2010 Belgian Grand Prix

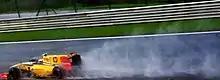
A crash by Vitaly Petrov in the first qualifying session caused a six-minute stoppage.

Webber positioned himself for space and driving on the circuit at its driest, for his first pole position since the , his fifth of the season and the sixth of his career with a 1-minute, 45.778 seconds lap set late in the third session. It was the 12th time in 13 races Red Bull had pole position. Webber was joined on the grid's front row by Hamilton whose first timed lap was on old soft tyres with his second on a new set of tyres before the rain fell. Kubica in third did not set a second timed lap in the final session because a fuel feed fault cut out his car entering the pit lane and requiring mechanics to push his car into the garage for the rest of qualifying. Errors on each of his third session laps left Vettel fourth. Button took fifth by saving a set of soft tyres despite losing time through an error at La Source turn and being circumspect at Fagnes corner. Massa, sixth, altered his rear wing for better straightline speed but had less grip in the turns halfway through the lap. Barrichello qualified seventh for his 300th Grand Prix on the hard compound tyre having depleted his soft tyre allocation in the first two sessions. Sutil, eighth, had one timed lap on one set of soft compound tyres and Hülkenberg in ninth was on worn soft tyres.